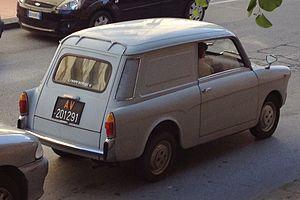
L'Autobianchi Bianchina est une petite voiture urbaine fabriquée par le constructeur italien Autobianchi entre 1957 et 1969.